Answer in natural language. Where is brown wooden table (marked A) with respect to black tv (marked B)? Choose between the following options: left or right
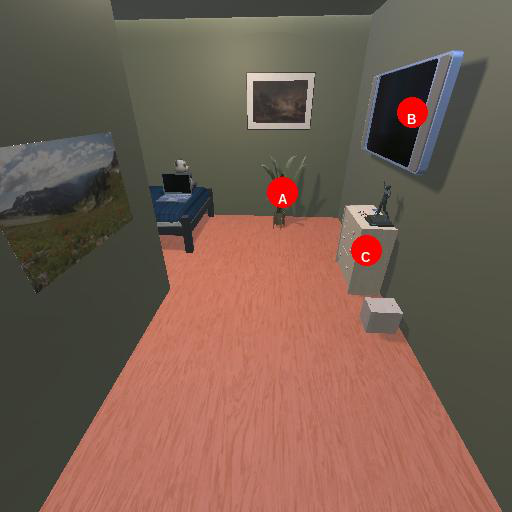
<answer>left</answer>